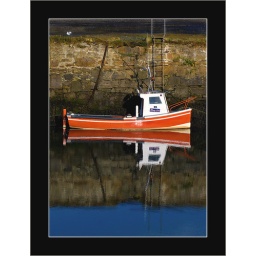
reflections of a red boat in hayle harbour Cornwall